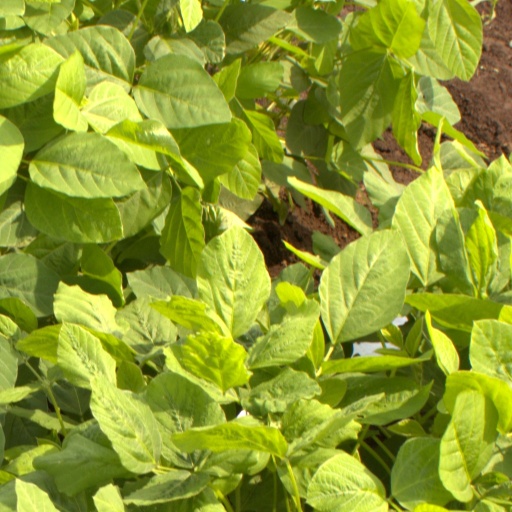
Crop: soybean